Massawa

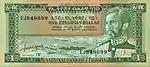
A view of the port of Massawa on the Ethiopian dollar note, during the reign of Haile Selassie.

In May 1865, Massawa, and later much of the Northeast African coast of the Red Sea, came under the rule of the Khedive of Egypt with Ottoman consent. The Egyptians originally had a poor opinion of Massawa. Many of the buildings were in a poor state of repair and the Egyptian troops were forced to stay in tents. Sanitary conditions were likewise poor and cholera was endemic. Such considerations caused the Egyptians to contemplate abandonment of the port in favour of nearby Zula. However, the Egyptian governor, Werner Munzinger, was determined to improve the conditions of the port and began a programme of reconstruction. Work began in March 1872 when a new government building and customs house was constructed, and by June a school and a hospital was also established by the Egyptians. Dams were also constructed to connect the islands and the coast.